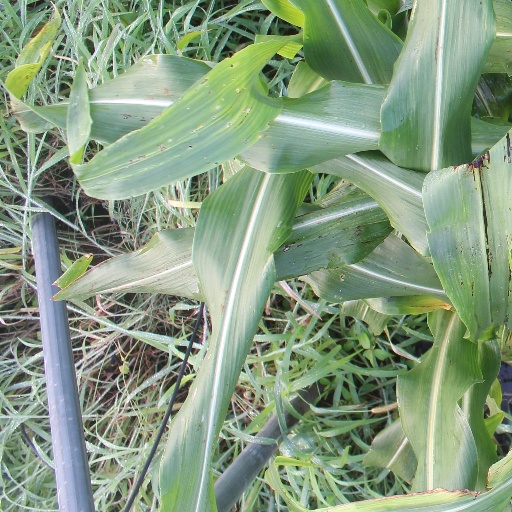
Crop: sorghum